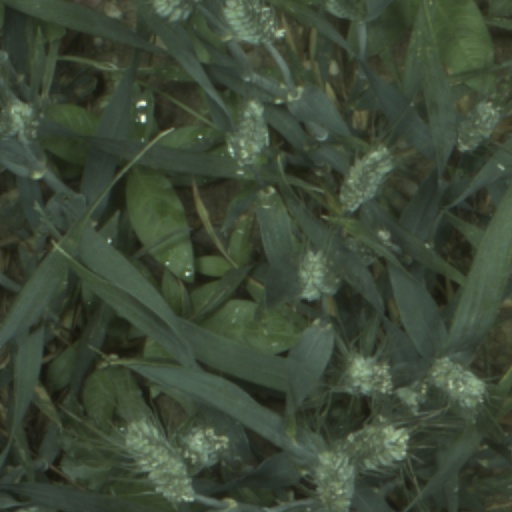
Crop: wheat